Dead Beat (novel)

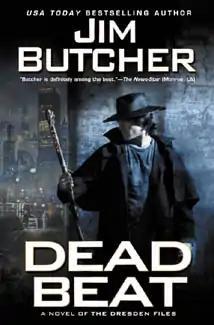

Dead Beat is the 7th book in "The Dresden Files", Jim Butcher's continuing series about wizard detective Harry Dresden. It is available in print and e-book.